Alejandro De Aza

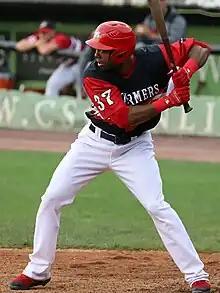
De Aza with the Lancaster Barnstormers in 2021

Alejandro Alberto De Aza Ceda (born April 11, 1984) is a Dominican professional baseball outfielder for the Southern Maryland Blue Crabs of the Atlantic League of Professional Baseball. He has previously played in Major League Baseball (MLB) for the Florida Marlins, Chicago White Sox, Baltimore Orioles, Boston Red Sox, San Francisco Giants, New York Mets, and Washington Nationals.